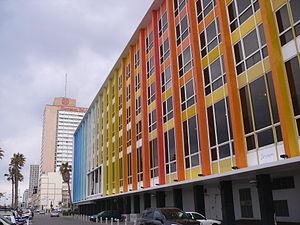
Yaacov Gibstein dit Agam est un plasticien israélien né à Rishon LeZion le 11 mai 1928, établi en France à partir de 1951, figure de l'art cinétique. Le travail d'Agam se caractérise par un mouvement induit par le déplacement aléatoire du point de vue du spectateur.